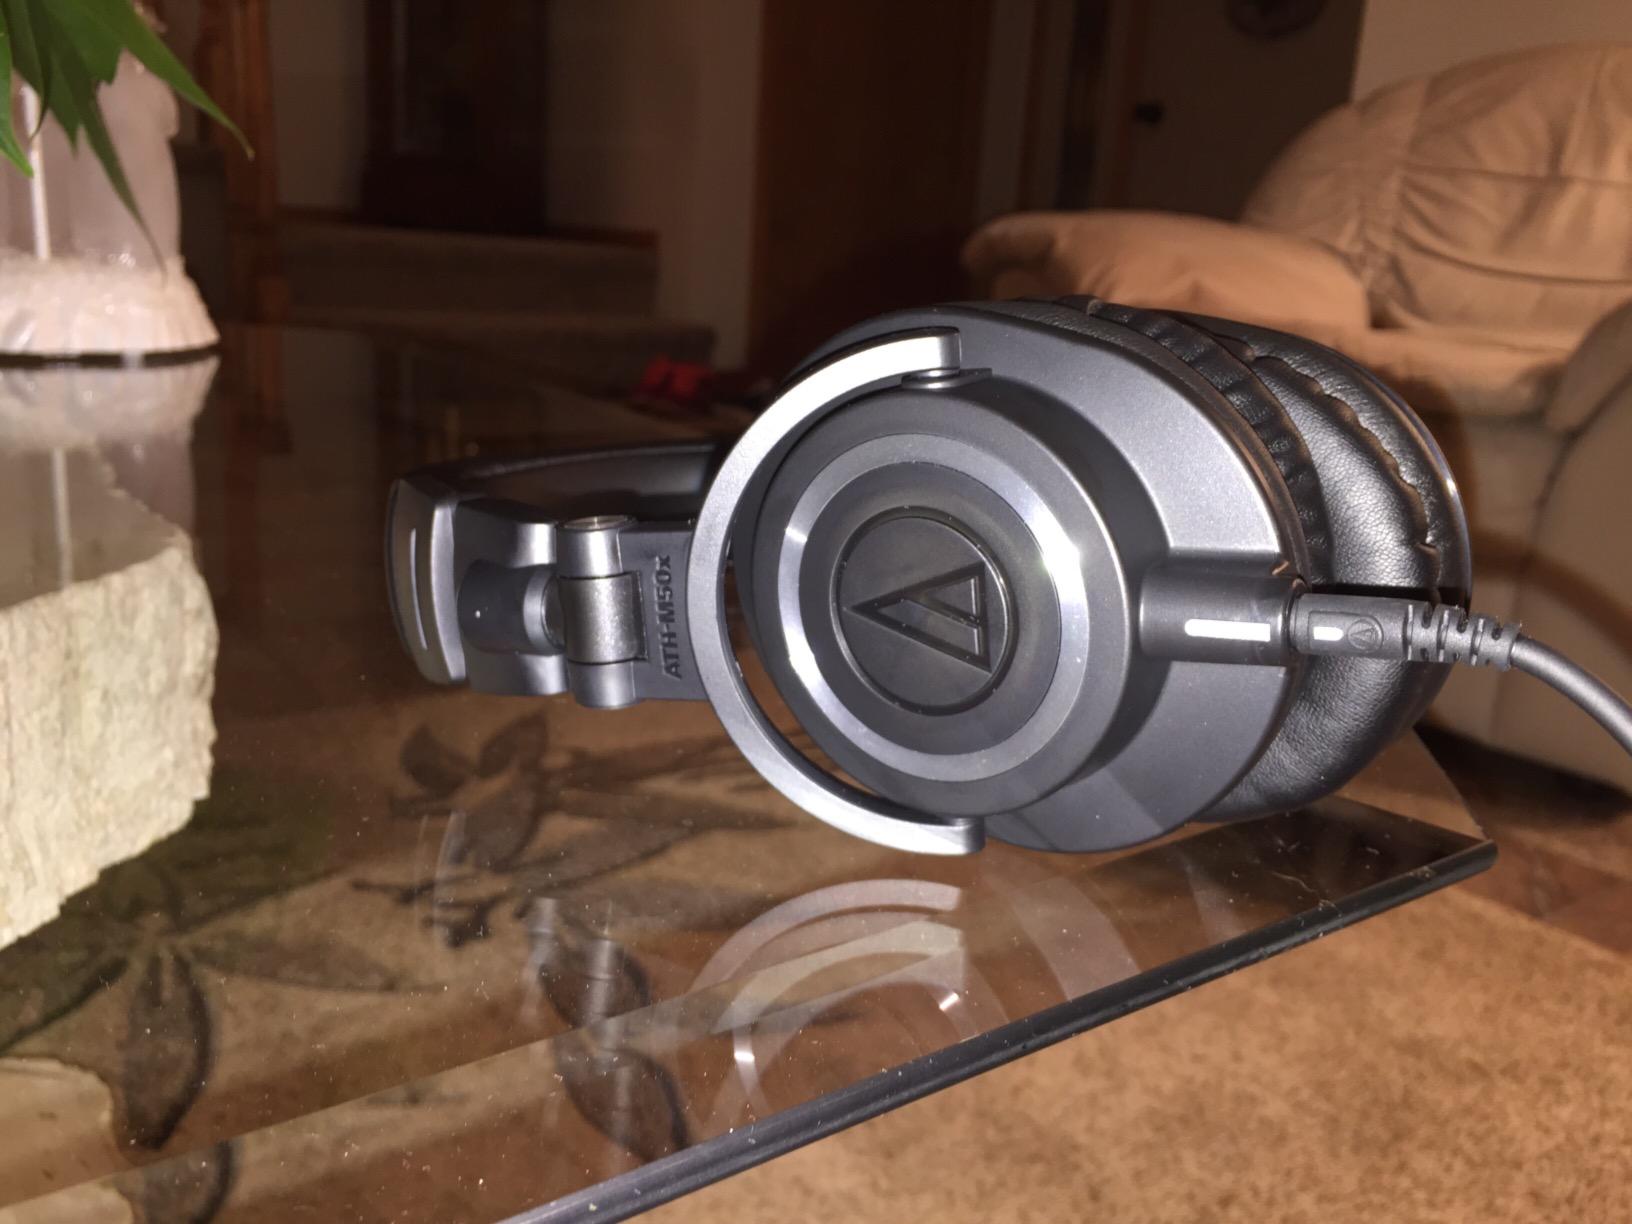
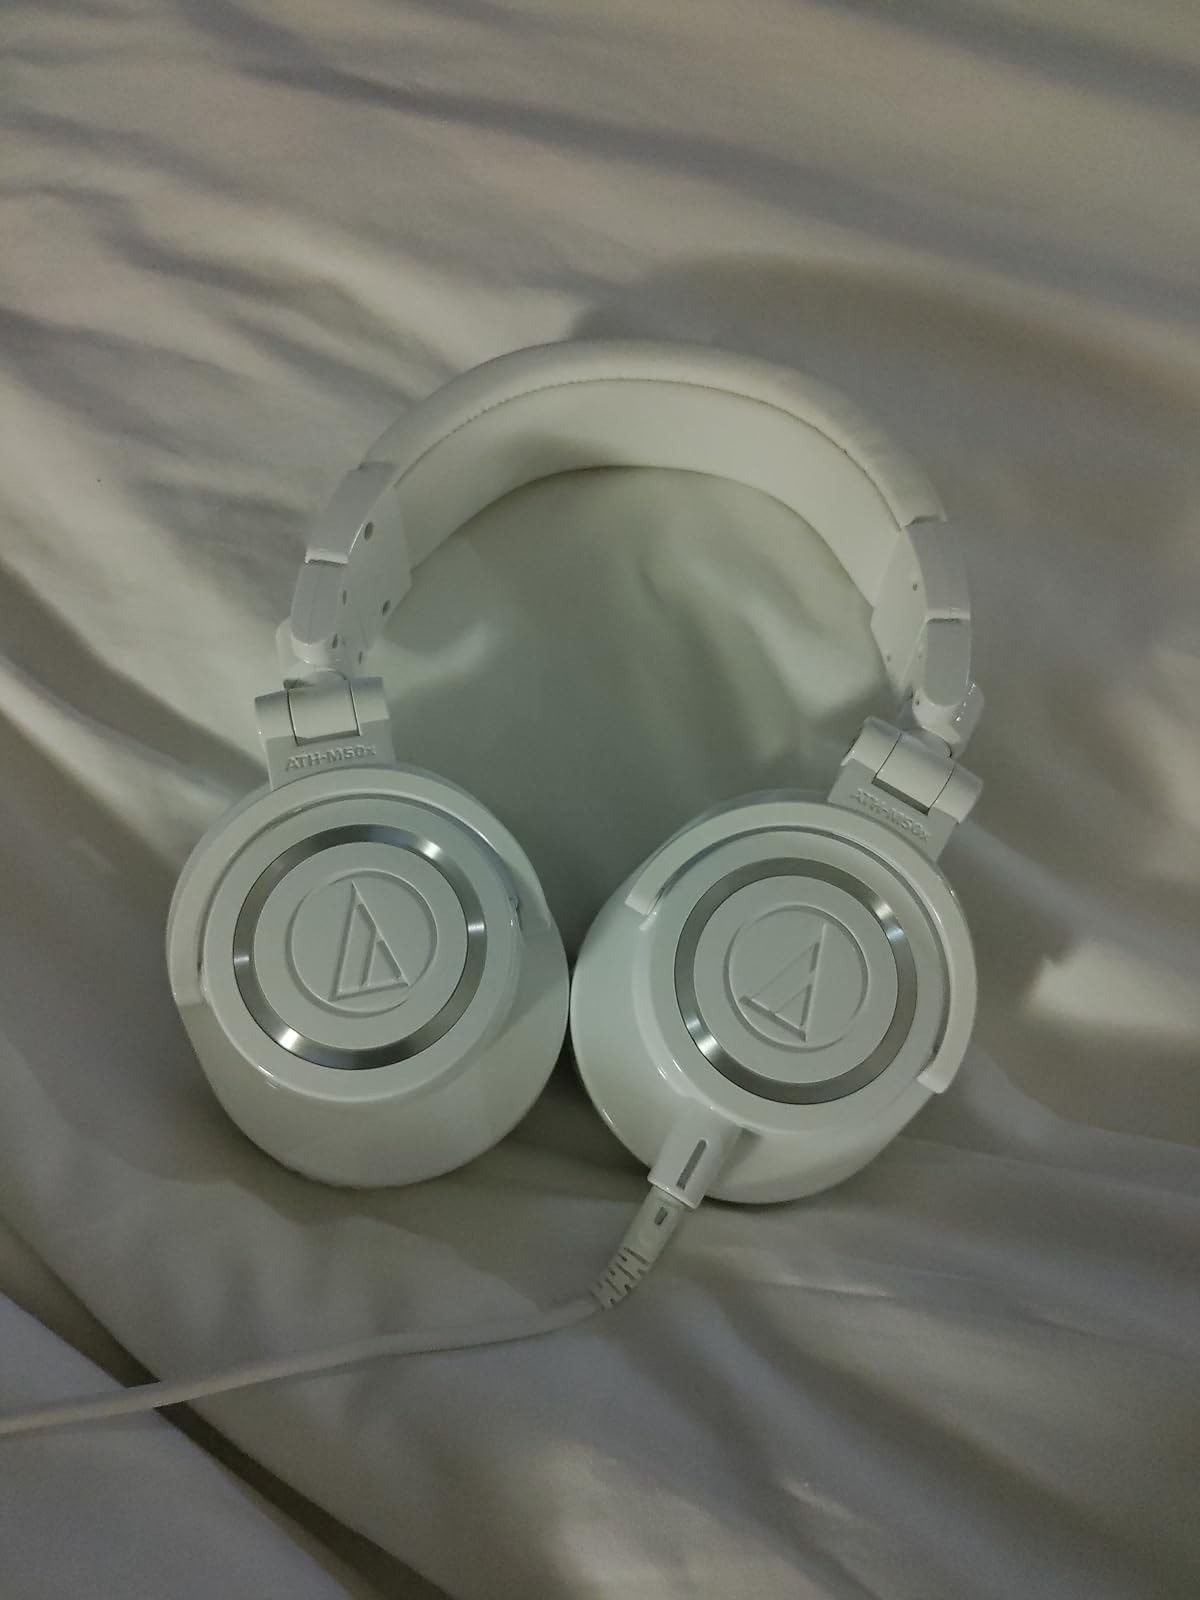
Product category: headphones
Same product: no